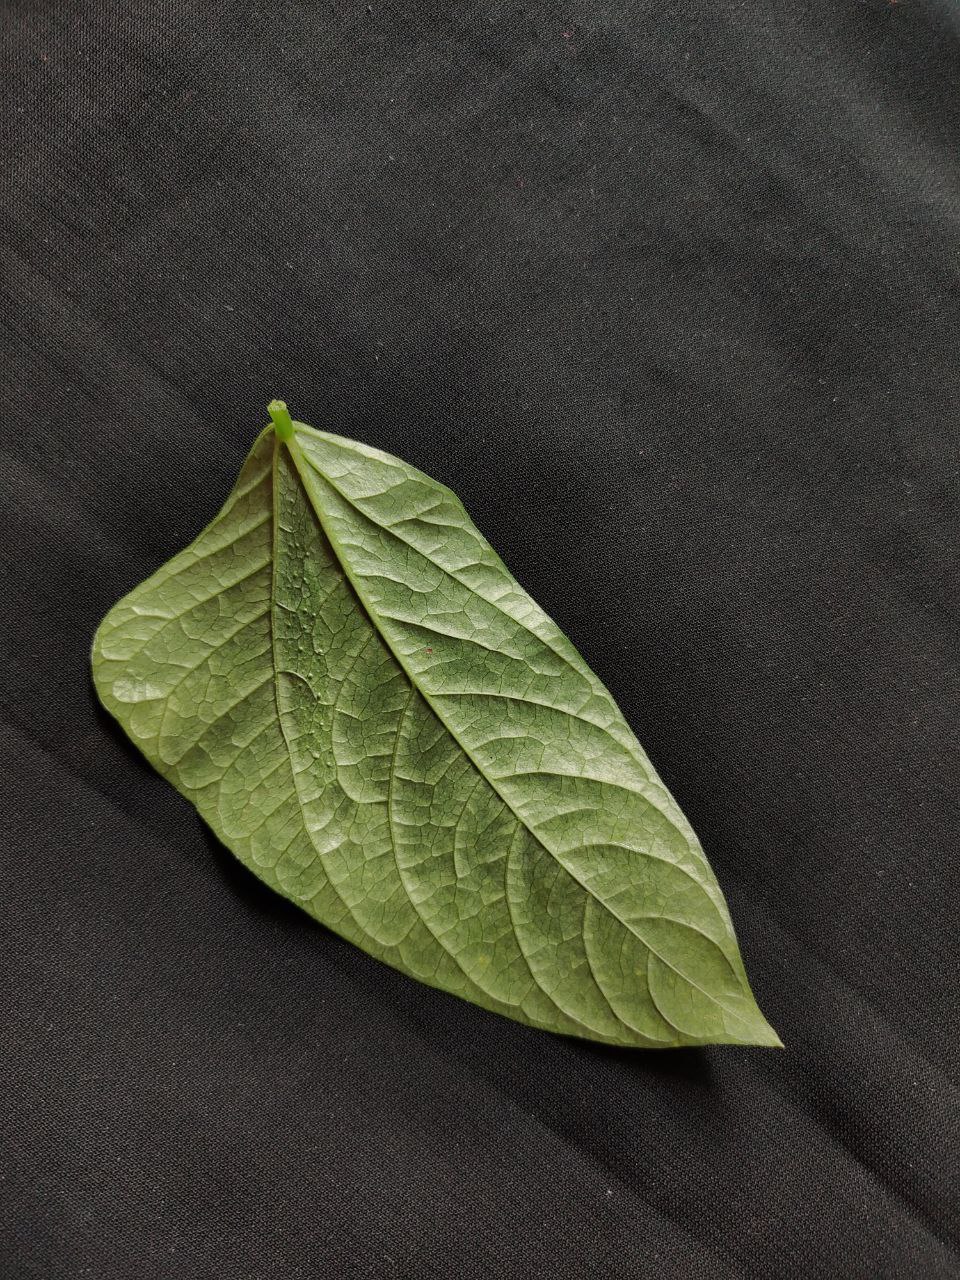
Crop: cowpea
Leaf condition: Mosaic Virus